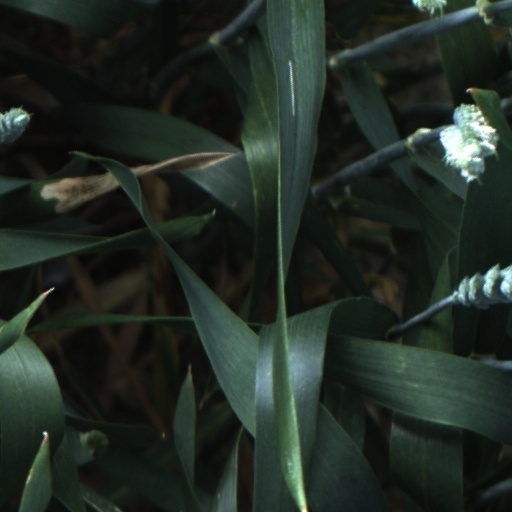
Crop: wheat